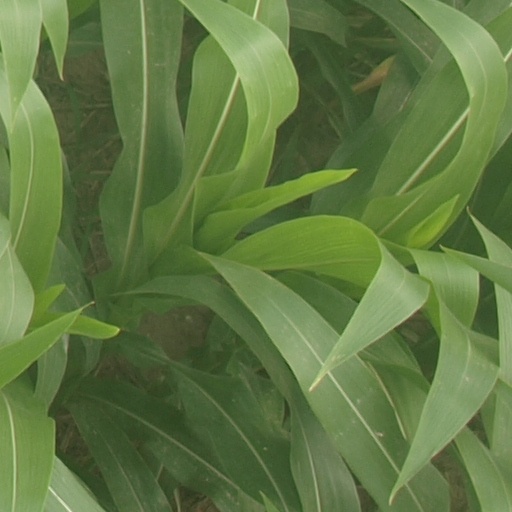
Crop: maize; corn